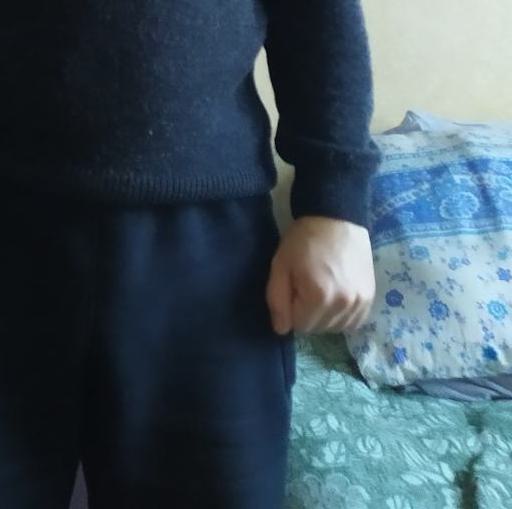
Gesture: no_gesture